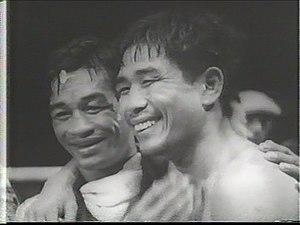
Yoshio Shirai est un boxeur japonais né le 23 novembre 1923 et mort le 26 décembre 2003 à Tokyo.